Politics of Japan

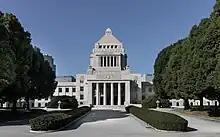
The National Diet Building in Tokyo

In Japan, politics are conducted in a framework of a dominant-party bicameral parliamentary representative democratic constitutional monarchy. A hereditary monarch, currently Emperor Naruhito, serves as head of state while the Prime Minister of Japan, currently Shigeru Ishiba since 2024, serves as the elected head of government.